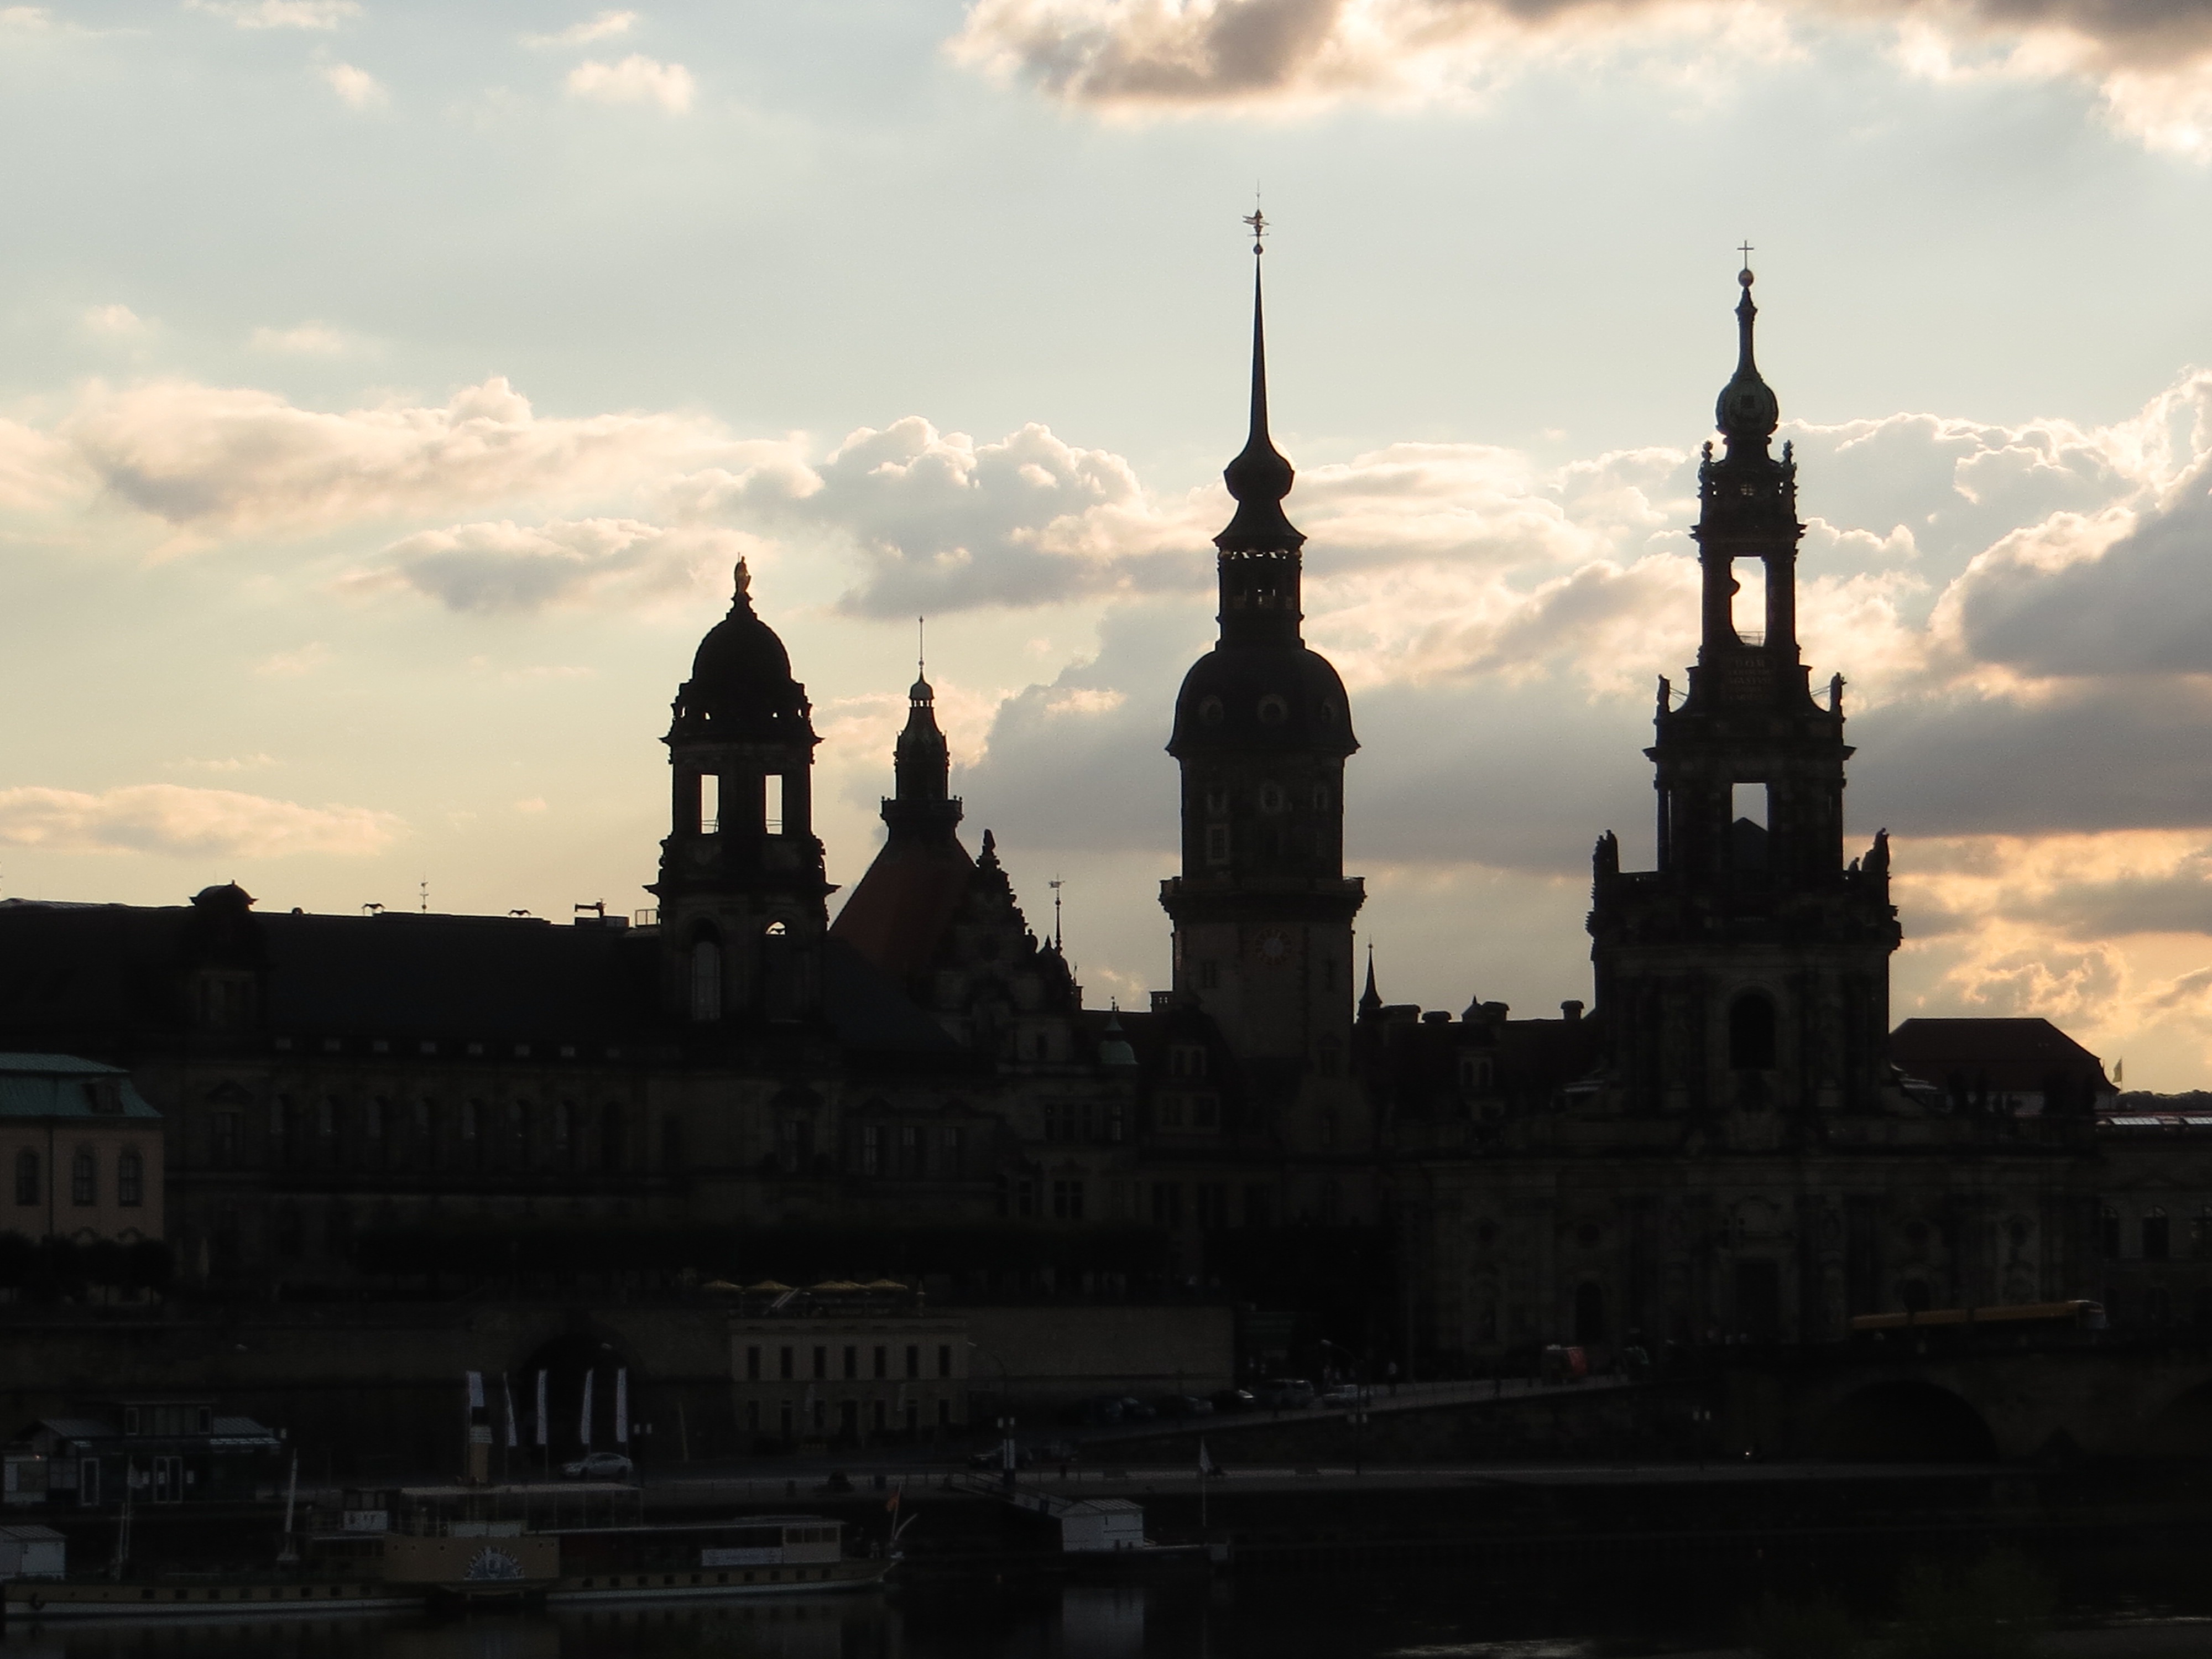
silhouette, cloud, architecture, sky, sunset, skyline, morning, building, dawn, city, cityscape, panorama, dusk, evening, reflection, tower, landmark, marketplace, church, cathedral, place of worship, old town, temple, spire, historically, saxony, dresden, frauenkirche dresden